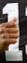
Number: 1